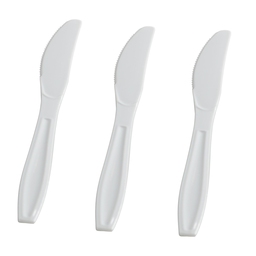
Label: plastic